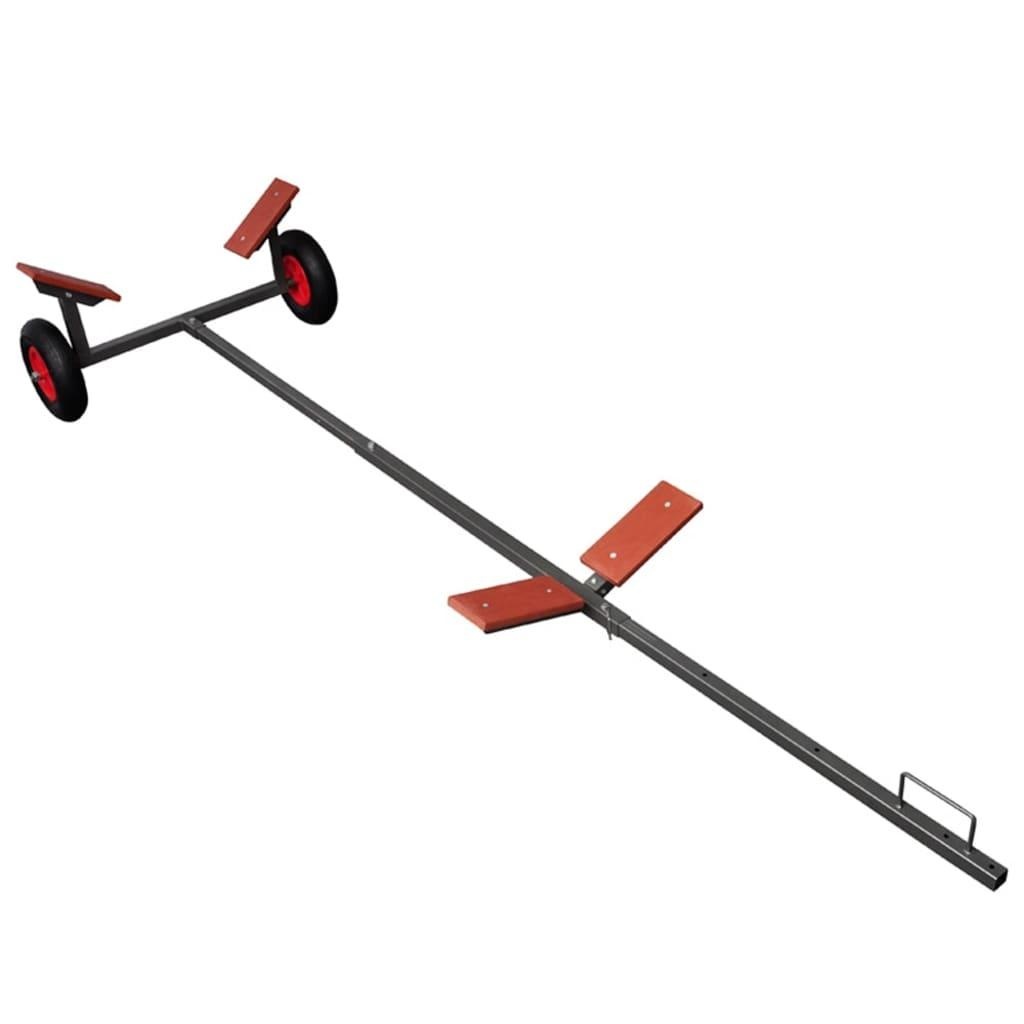
Boat Trailer 160 kg Load
Versatile and Durable Boat Trailer for Easy TransportTransport your boat with confidence using this reliable trailer. Designed for small vessels, it combines adjustable features with robust construction, making boating trips, holidays, and storage hassle-free.Versatile Boat Transport: Suitable for small boats, fishing boats, motorboats, and sailing boats, ensuring safe and efficient movement from home to water for recreational activities.Adjustable & Flexible Fit: The 3-way adjustable frame supports boats up to 4.6 m long and 160 kg in weight, adapting to different hull shapes for a secure, customised fit.Smooth Manoeuvrability: Large wheels and a sturdy handle make pulling effortless, while thick pneumatic tyres provide excellent traction and can be removed quickly for easy handling.Compact & Durable Storage: Lightweight and easily dismantled, this trailer fits car trunks or tight spaces. Built from robust materials, it is strong, reliable, and perfect for repeated use. Suitable for boats from up to: 4.6 m. Max. load: 160 kg. Dimensions: 302 x 100.5 x 43 cm. (L x W x H). Rust proof: yes. All parts individually do not exceed 1.20 m.
Brand: vidaXL
Category: Vehicles & Parts > Vehicle Parts & Accessories > Vehicle Storage & Cargo > Motor Vehicle Trailers > Boat Trailers